Charles E. Stanton

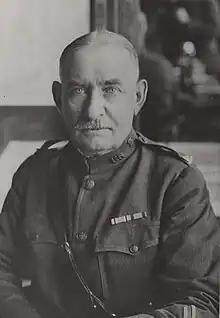
Stanton as a colonel, "circa" 1918

Charles Egbert Stanton (November 22, 1858 – May 8, 1933) was an officer in the United States Army, and attained the rank of colonel. A veteran of the Spanish–American War, he served as chief disbursing officer and aide to General John J. Pershing during World War I. He is best known for having included the memorable expression "Lafayette, we are here!" in a speech he gave in Paris during the First World War.